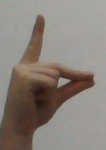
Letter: ta